Musée des Beaux Arts (poem)

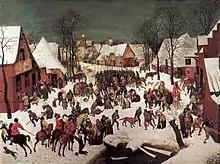
Bruegel, "The Massacre of the Innocents", 1565–7

"The Massacre of the Innocents" is a copy by Pieter Bruegel the Younger (1565–1636) of his father's original dated to 1565–7 (illustrated). The museum acquired it in 1830. The scene depicted, again in a wintry Flemish landscape, is recounted in Matthew 2:16–18: Herod the Great, when told that a king would be born to the Jews, ordered the Magi to alert him when the king was found. The Magi, warned by an angel, did not and so, "When Herod realized that he had been outwitted by the Magi, he was furious, and he gave orders to kill all the boys in Bethlehem and its vicinity who were two years old and under." In relation to the "Census" painting then we can see why the children of Auden's poem "did not specially want it [the miraculous birth] to happen."